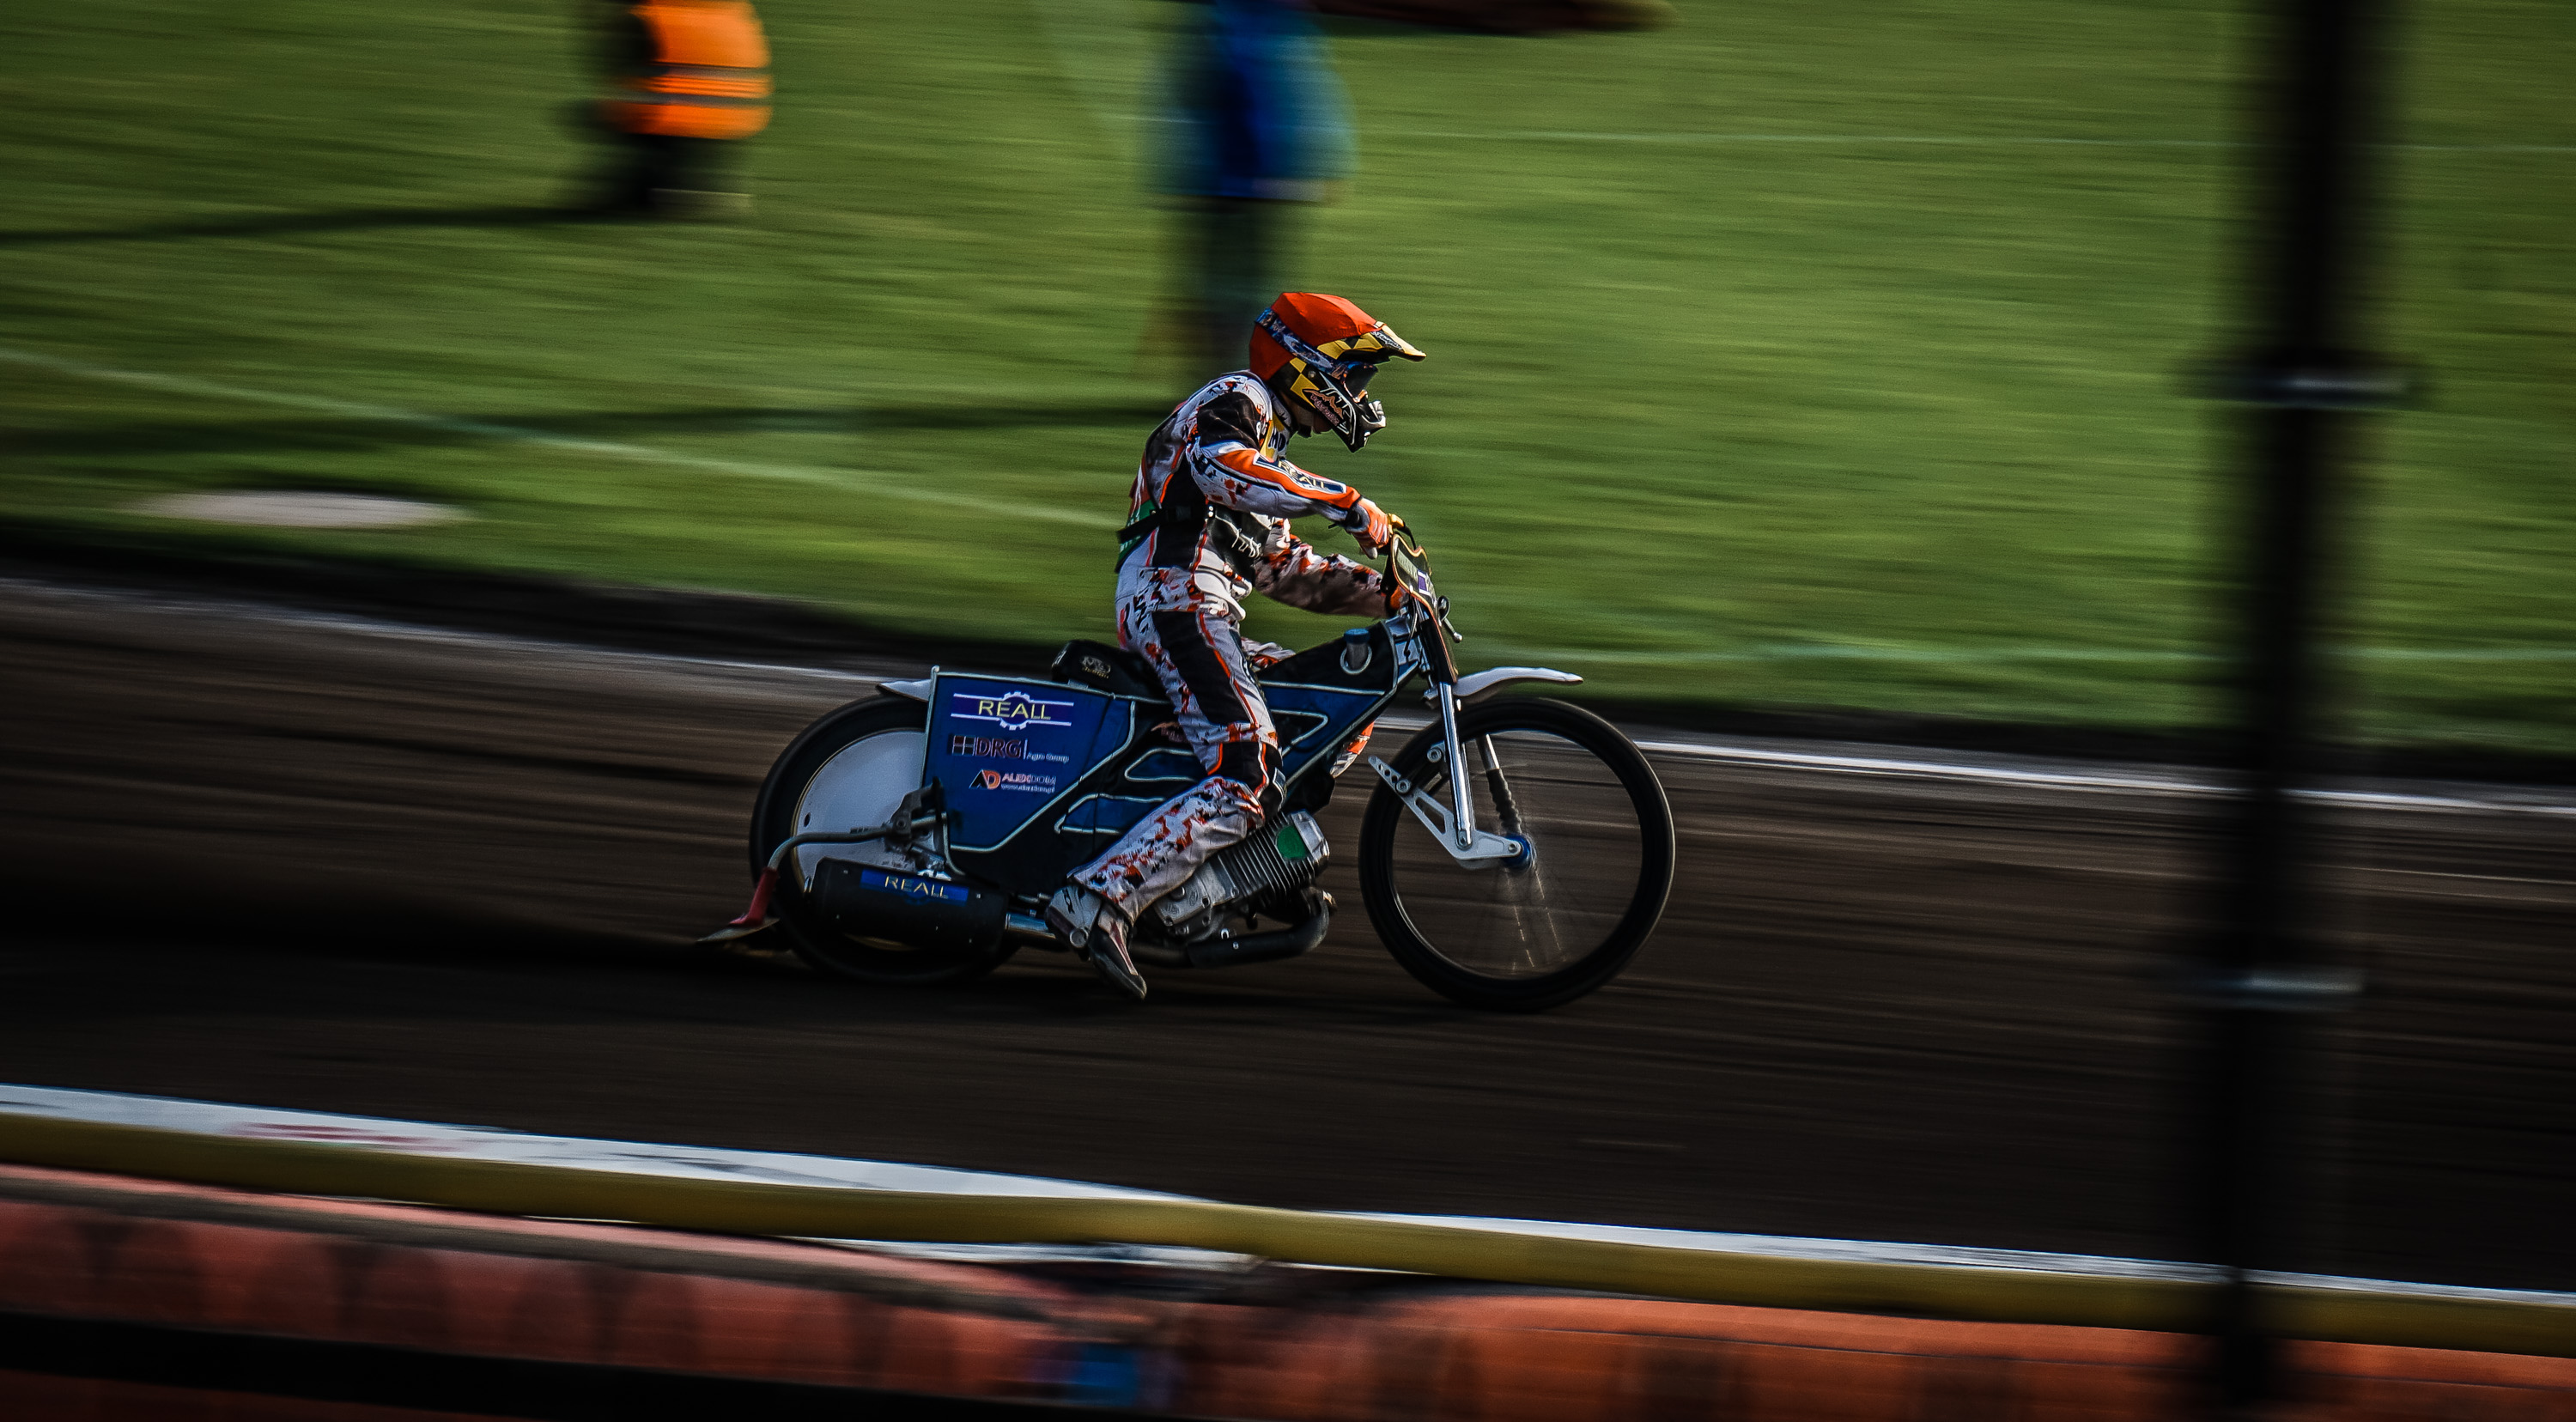
sport, bicycle, vehicle, motorcycle, motorbike, sports equipment, speedway, cycling, race, sports, racing, race track, racer, motorsport, motorcycle racing, motor sport, road racing, cycle sport, motorcycle speedway